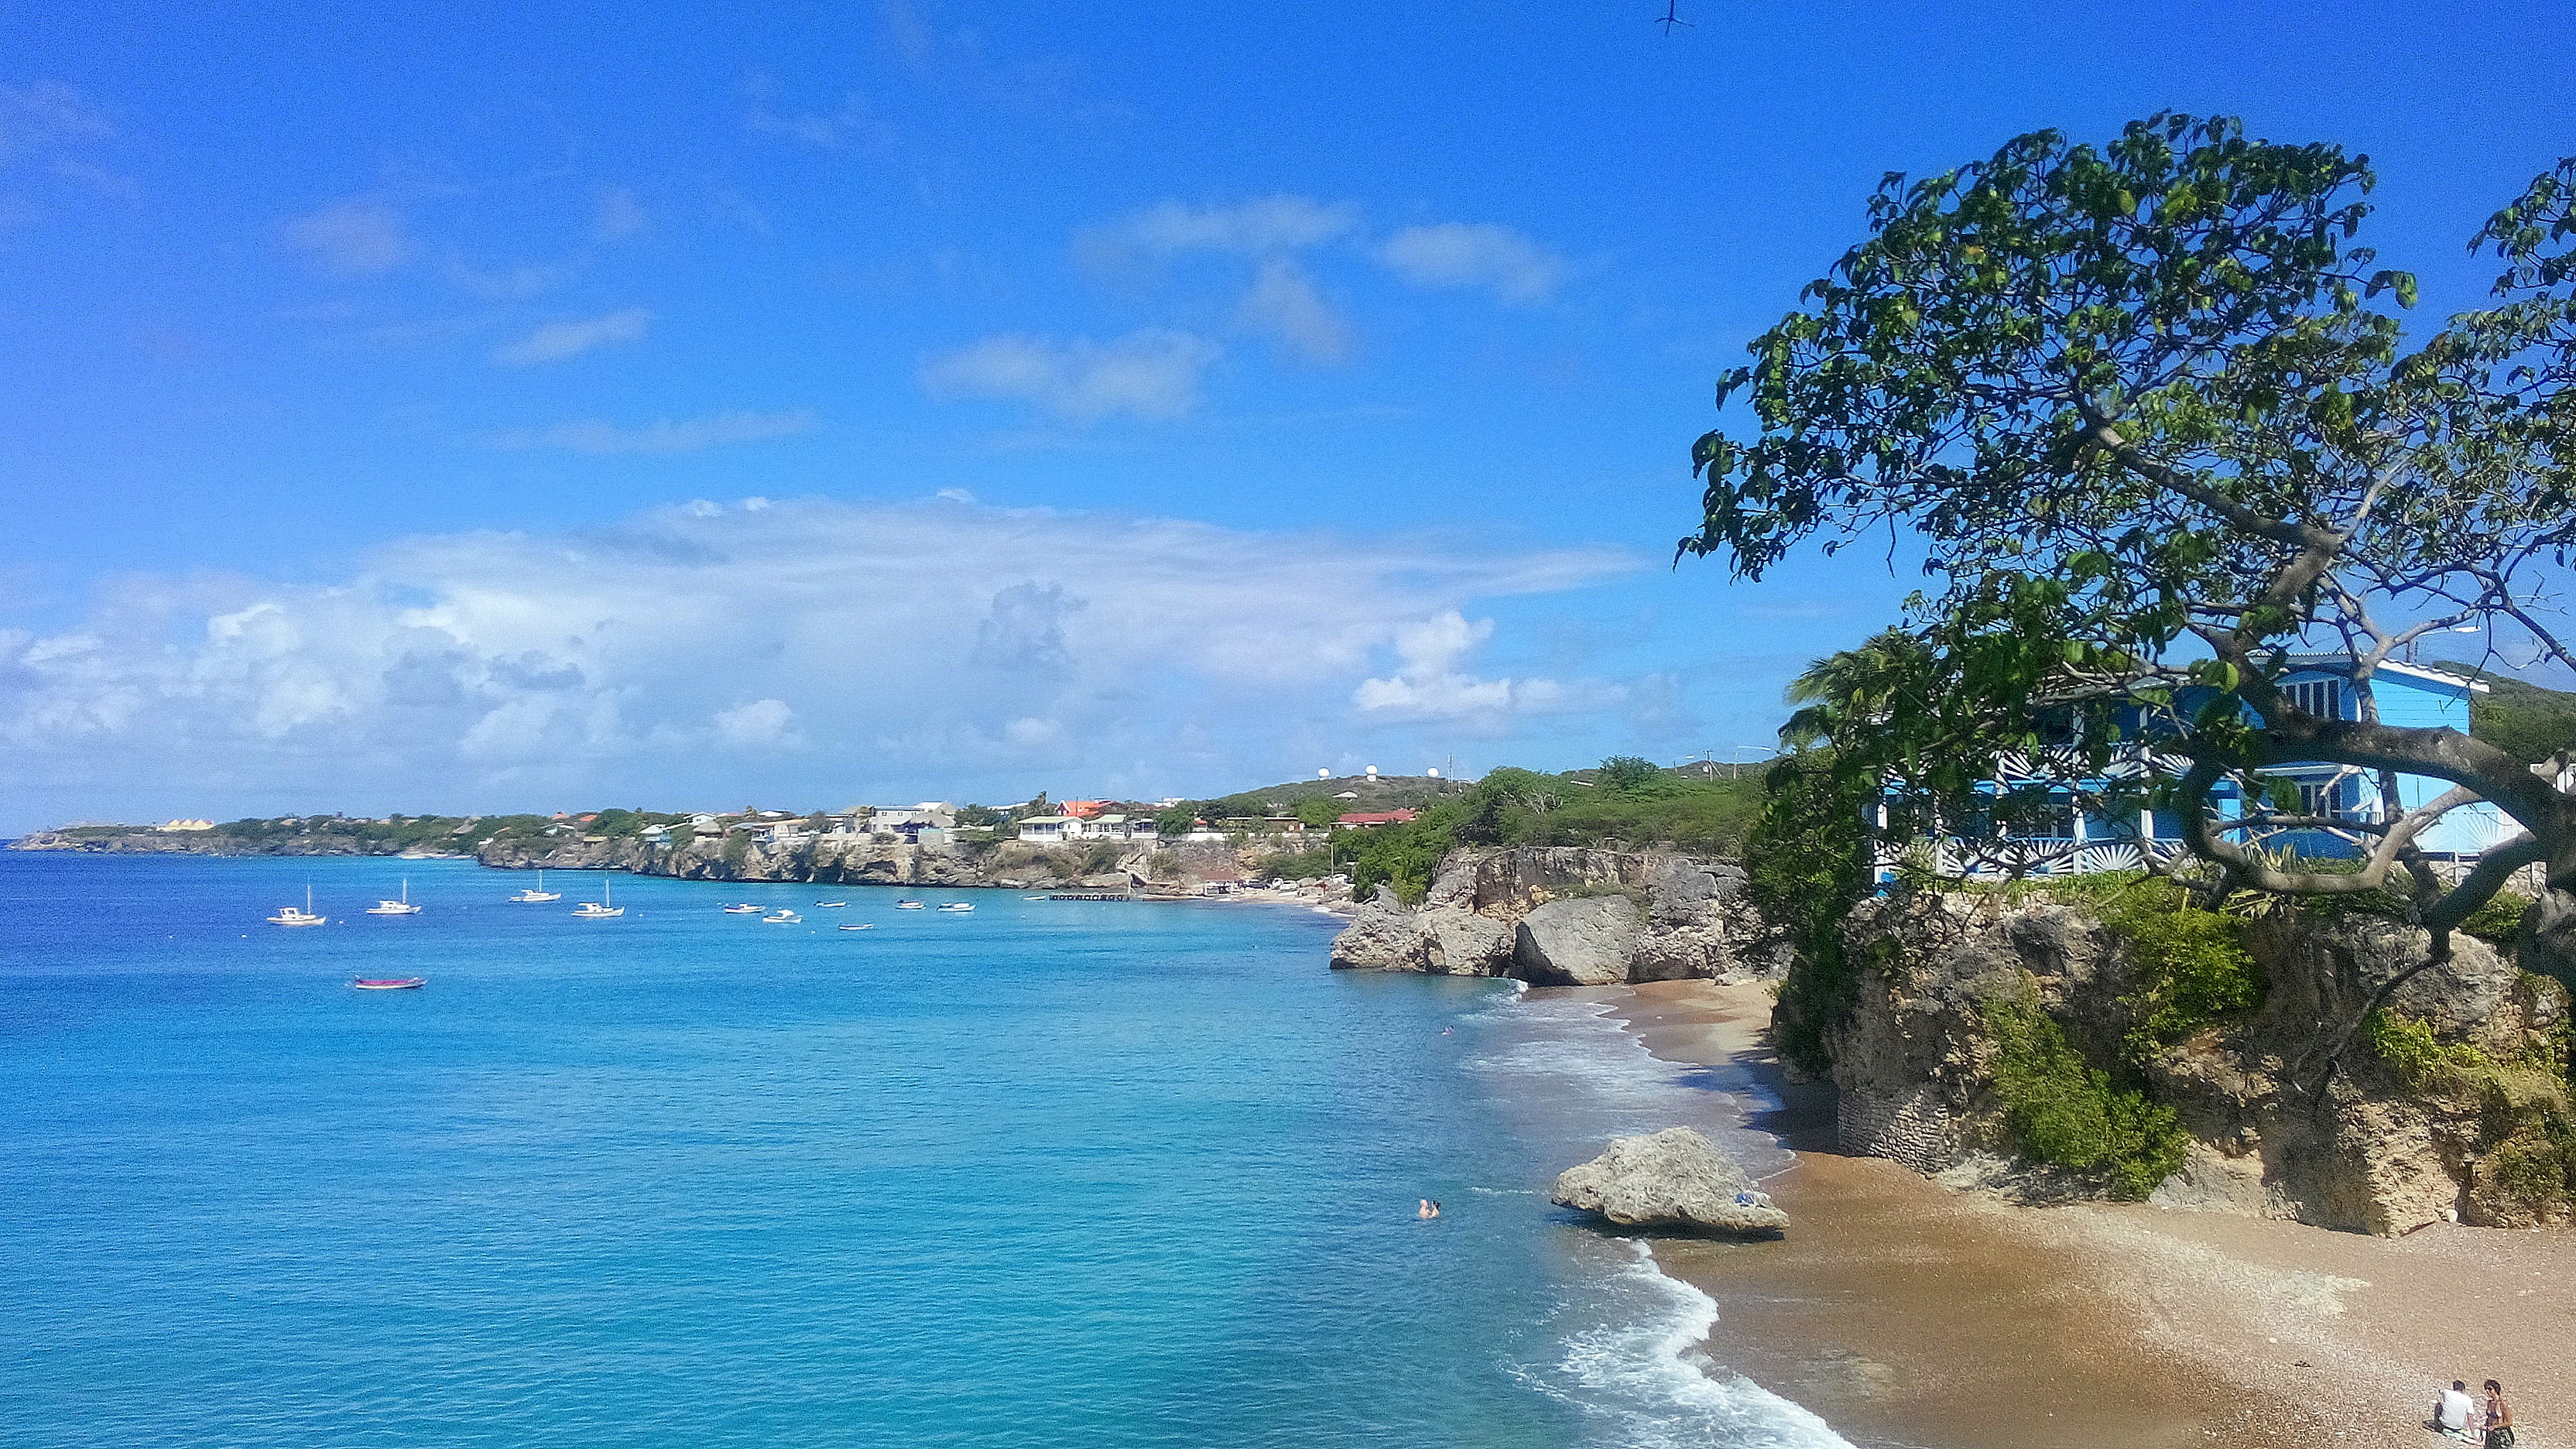
beach, sea, coast, water, ocean, shore, vacation, cove, bay, body of water, caribbean, islet, landform, curacao, sea landscape, geographical feature, westpoint curacao